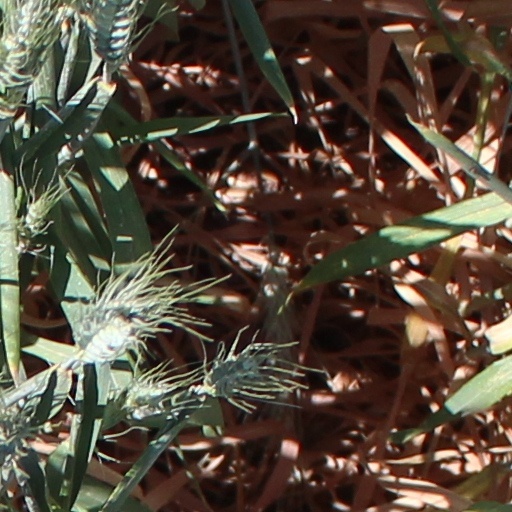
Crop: wheat